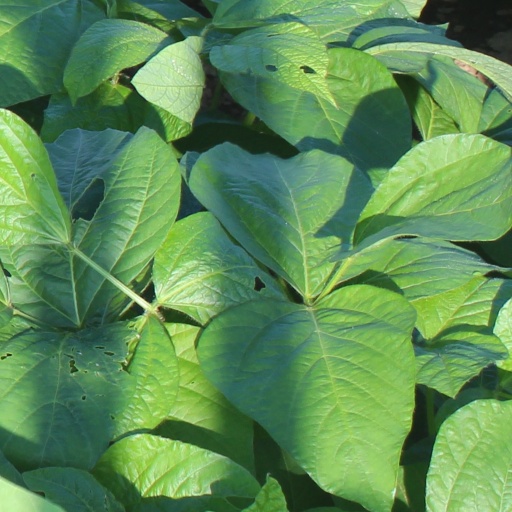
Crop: soybean